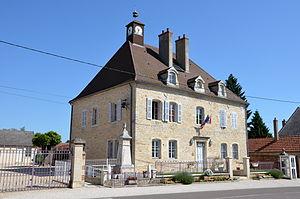
Mairie de Bonnencontre, Côte d'Or, Bourgogne, France Català: Ajuntament de Bonnencontre, Costa d'or, Borgonya, França Español: Ayuntamiento de Bonnencontre, Côte d'Or, Borgoña, Francia This building is indexed in the Base Mérimée, a database of architectural heritage maintained by the French Ministry of Culture,
Bonnencontre est une commune française située dans le canton de Brazey-en-Plaine du département de la Côte-d'Or, en région Bourgogne-Franche-Comté.